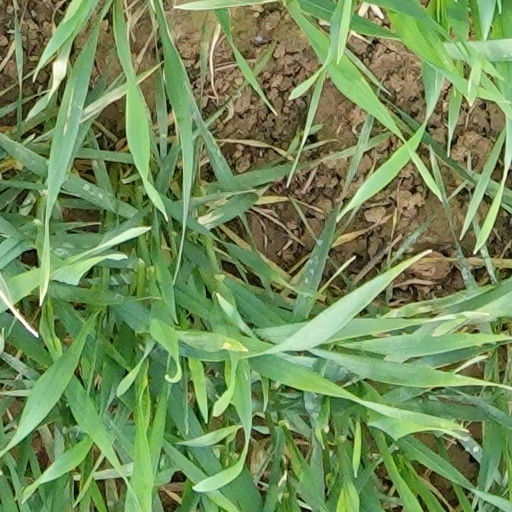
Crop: wheat